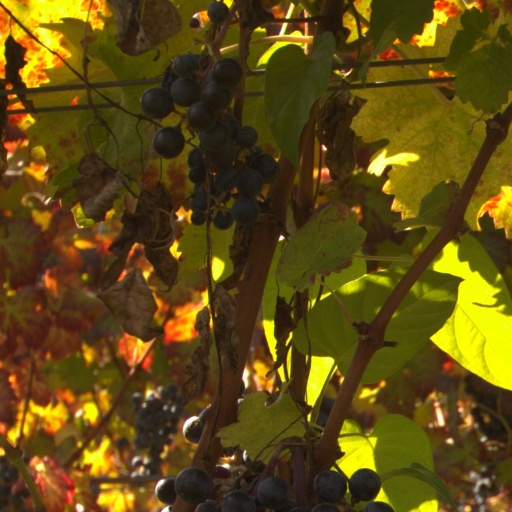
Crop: grape